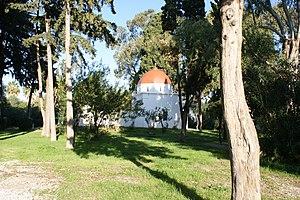
Décembre 2019 dans la ville de Kos sur l'île grecque de Kos. Église St Georg tou Arrenagogeiou.